Dmitry Gulia

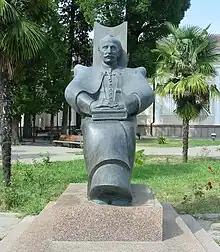
Monument of Dmitry Gulia in Sukhumi

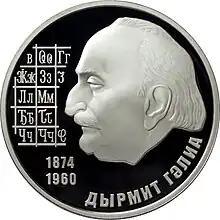
Reverse side of a 10 apsar commemorative coin minted in 2009 featuring Dmitry Gulia

Dmitry Iosif-ipa Gulia (9 February 1874 – 7 April 1960) was an Abkhazian Soviet writer and poet, considered to be one of the founders of Abkhaz literature. He is often called "The Father of Abkhazian Literature".